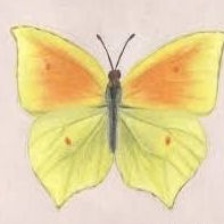
Species: CLEOPATRA
Butterfly family (ImageNet category): sulphur_butterfly